Death Cab for Cutie

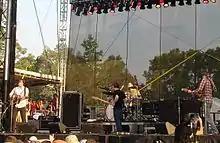
Death Cab for Cutie performing in 2006

In early 2004, the band recorded a live EP, entitled "The John Byrd EP", named for their sound engineer. It was released on Barsuk Records in March.